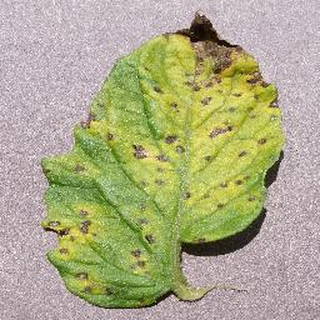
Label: tomato_septoria_leaf_spot